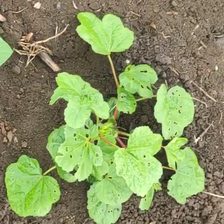
Weed species: Little_Mallow(Malva parviflora)